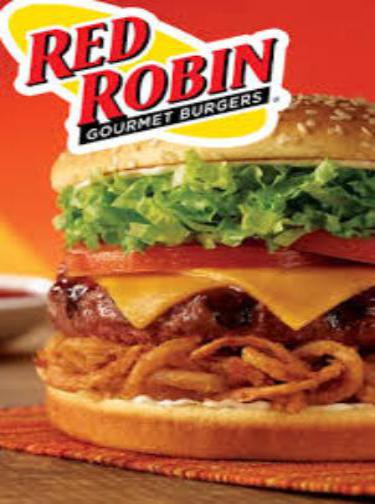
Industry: Food